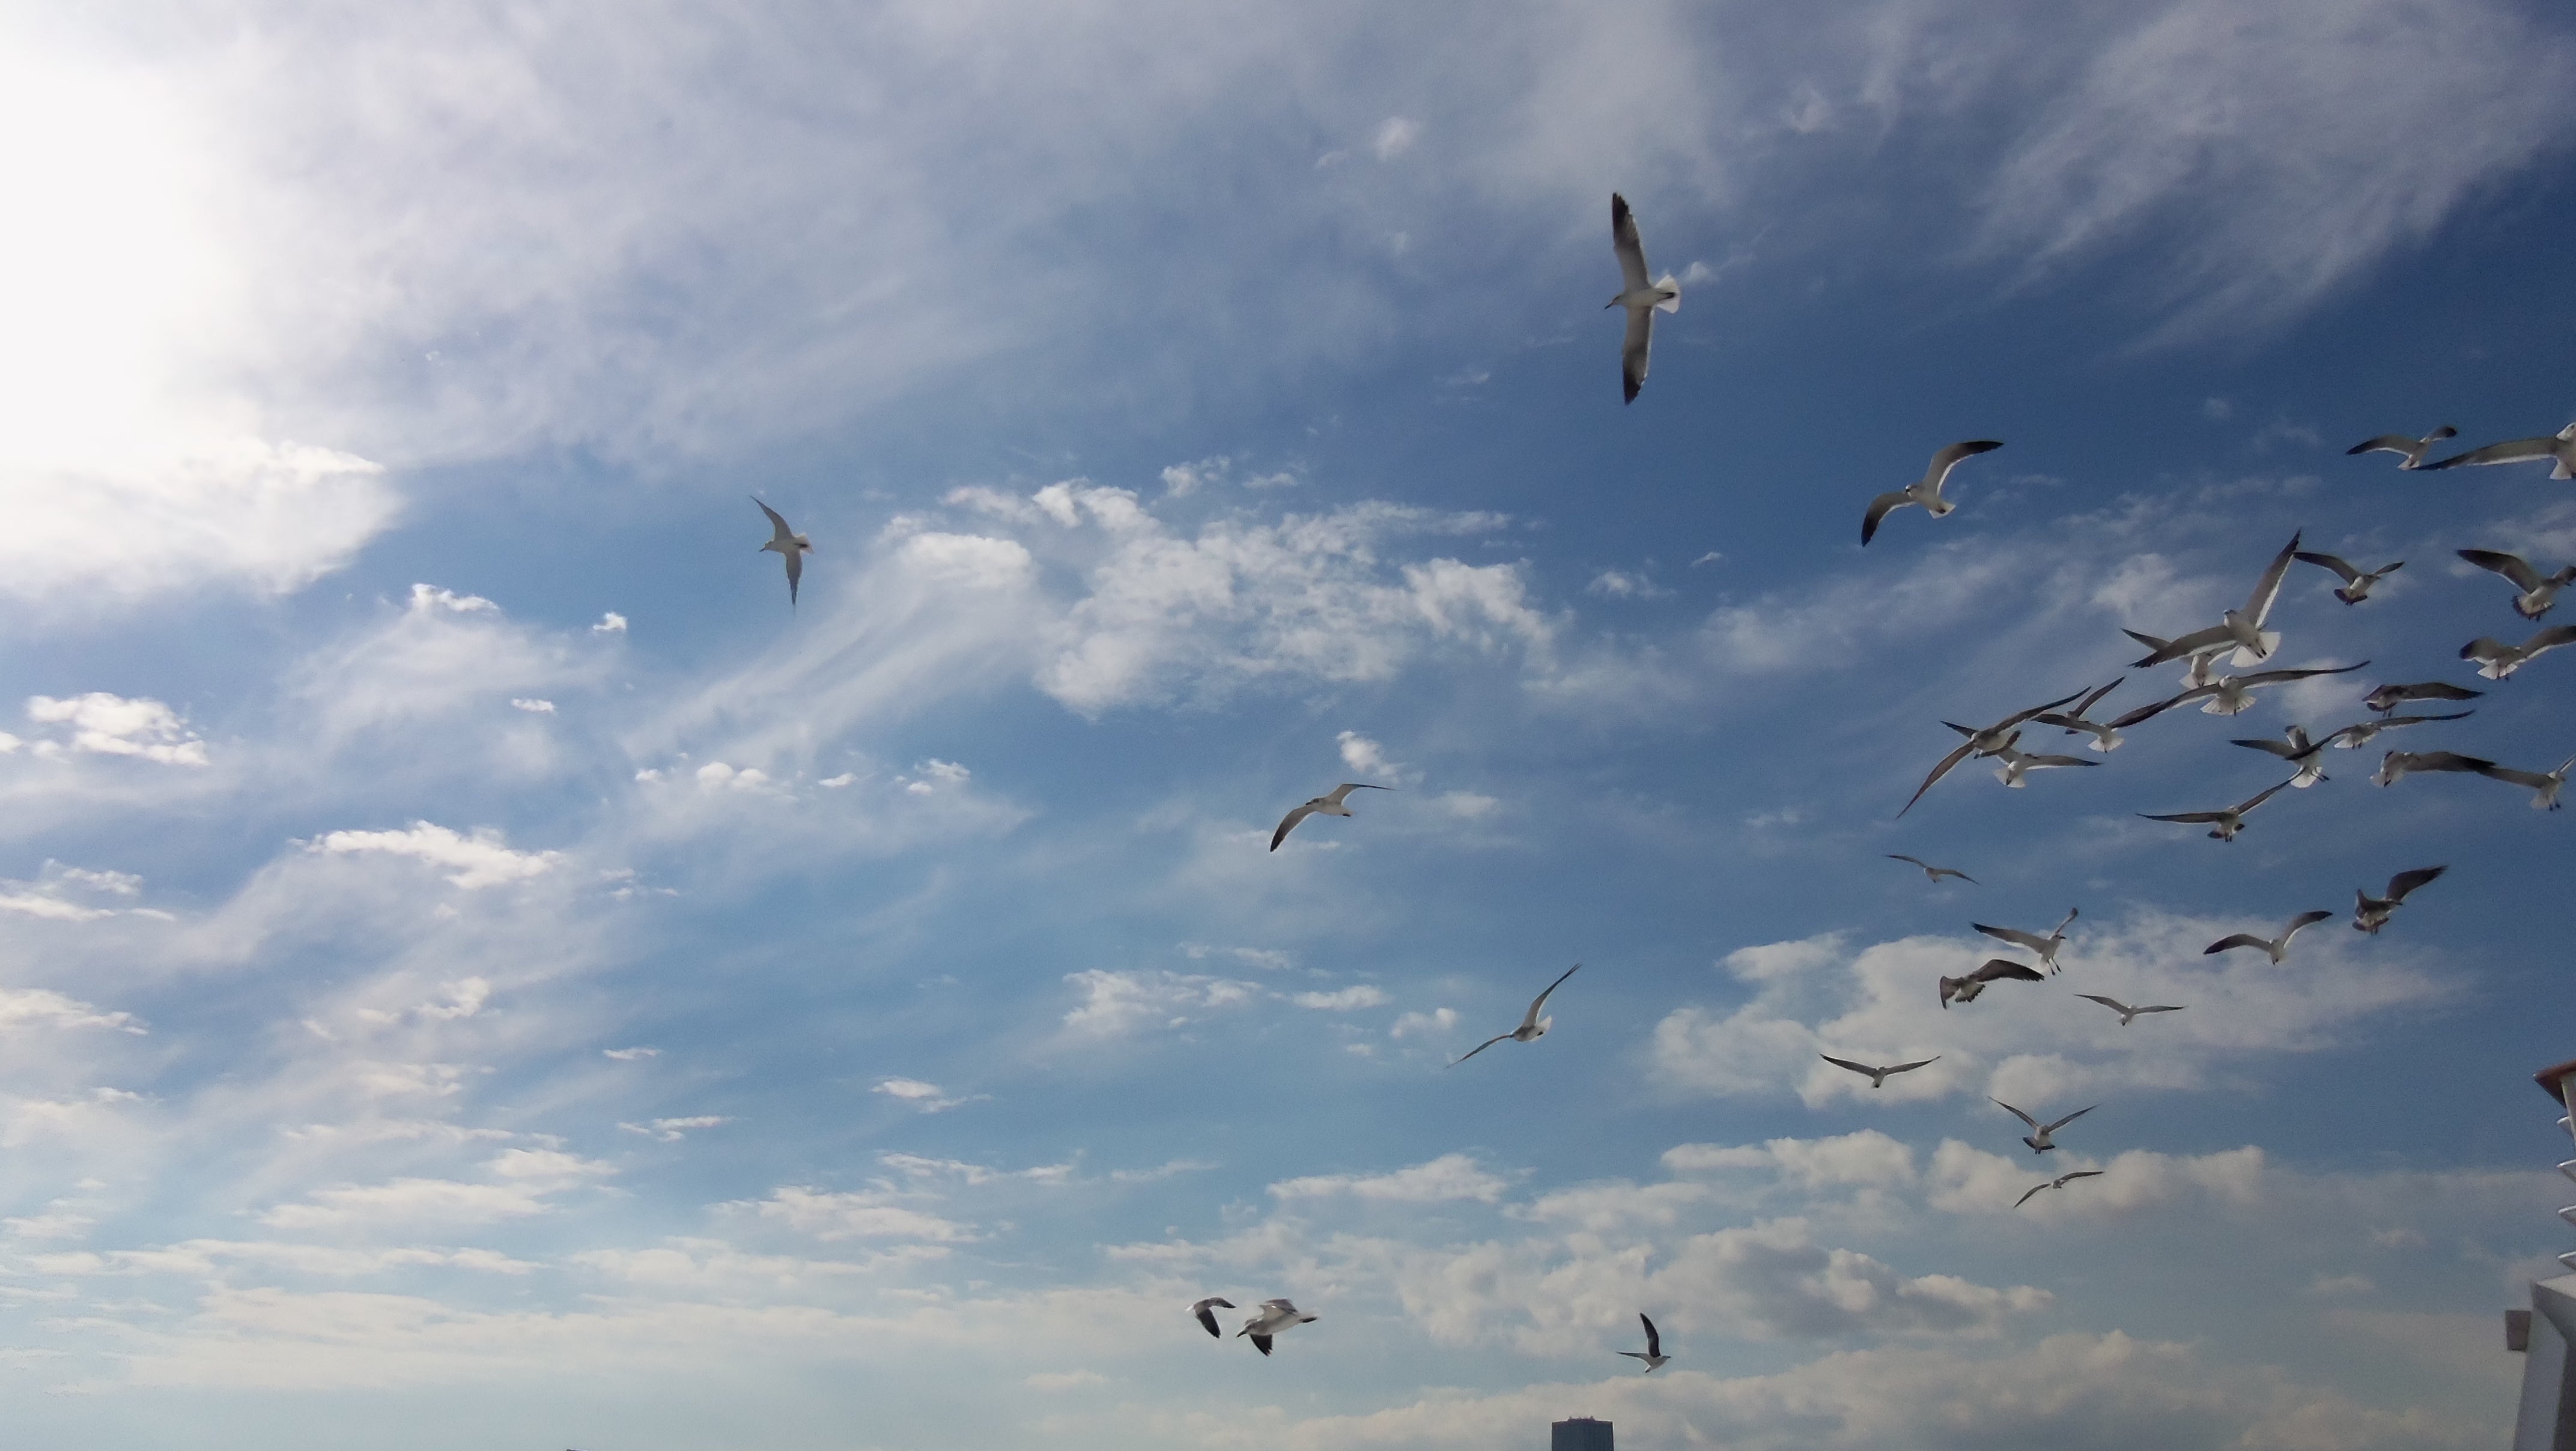
sea, nature, bird, wing, cloud, sky, seabird, flock, gull, flight, vancouver, birds, seagulls, waterfowl, bird migration, charadriiformes, atmosphere of earth, animal migration